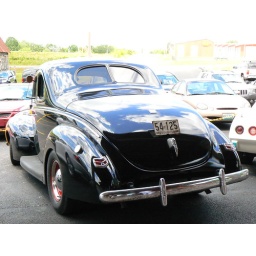
I may spend the rest of my life looking for shiny black cars with great skies in them.